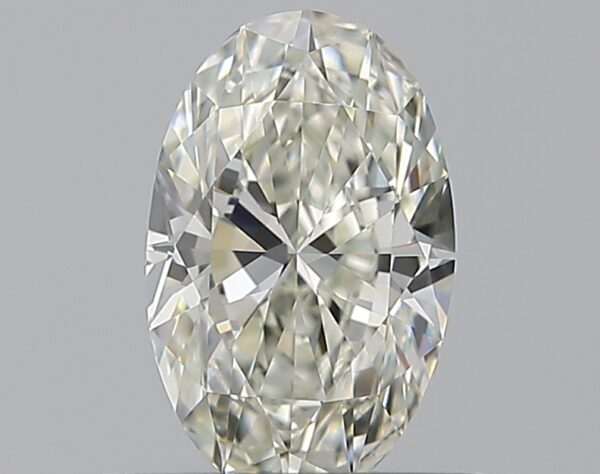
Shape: oval
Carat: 0.5
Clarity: VVS2
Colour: J
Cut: EX
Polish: EX
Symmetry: VG
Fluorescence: F
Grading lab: GIA
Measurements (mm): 6.71 x 4.24 x 2.6